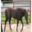
Label: horse